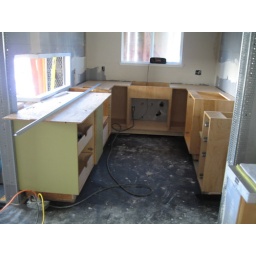
New cabinet boxes in place.